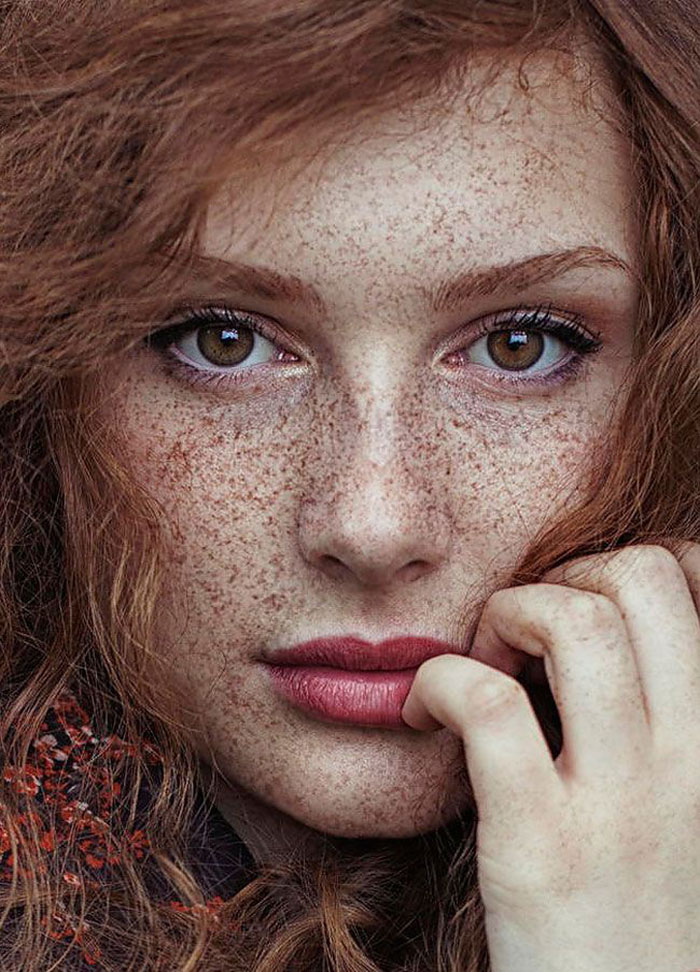
Label: Colored